Sky position (RA, Dec in degrees): 240.625, 5.672
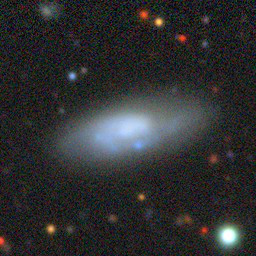
Galaxy morphology: Unbarred Loose Spiral Galaxies